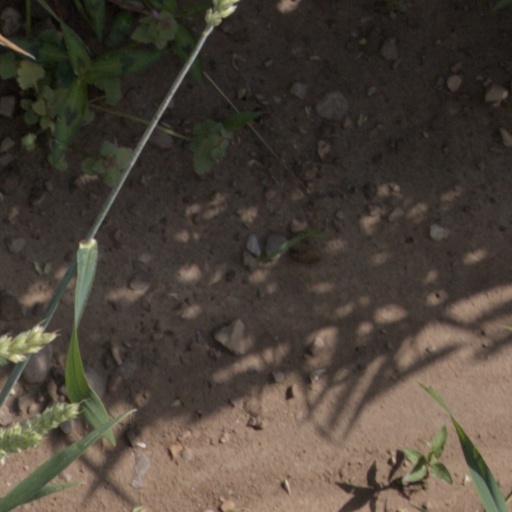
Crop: wheat